François Fénelon

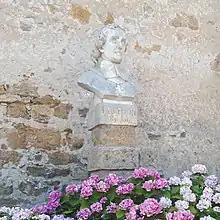
Bust of François Fénelon in Carennac, France

As Archbishop of Cambrai, Fénelon spent most of his time in the archiepiscopal palace, but also spent several months of each year visiting churches and other institutions within his archdiocese. He preached in his cathedral on festival days, and took an especial interest in seminary training and in examining candidates for the priesthood prior to their ordination.